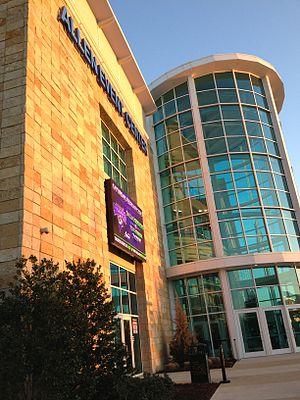
L'Allen Event Center est une salle omnisports située à Allen aux États-Unis.